French battleship République

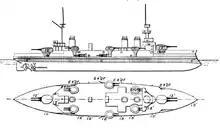
Line-drawing of the "République" class

The ships of the "République" class marked a significant improvement over earlier French battleships, being significantly larger and better-armed and armored than the preceding battleship . Designed by Louis-Émile Bertin, the ships incorporated a new armor layout that included a more comprehensive armored citadel that would better resist flooding than the shallow side armor used in earlier vessels.